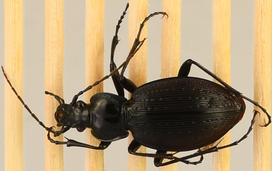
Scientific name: Carabus goryi
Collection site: Mountain Lake Biological Station NEON (MLBS), plot MLBS_002